Mac OS X Server

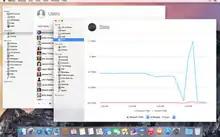
The Server app running on OS X Yosemite

In releasing the developer preview of Mac OS X Lion in February 2011, Apple indicated that beginning with Lion, Mac OS X Server would be bundled with the operating system and would not be marketed as a separate product. However, a few months later, the company said it would instead sell the server components as a US$49.99 add-on to Lion, distributed through the Mac App Store (as well as Lion itself). The combined cost of an upgrade to Lion and the purchase of the OS X Server add-on, which costs approximately US$50, was nonetheless significantly lower than the retail cost of Snow Leopard Server (US$499). Lion Server came with unlimited client licenses as did Snow Leopard Server. Lion Server includes new versions of iCal Server, Wiki Server, and Mail Server. More significantly, Lion Server can be used for iOS mobile device management. Starting with Apple Mac OS X Server Version 10.7 “Lion,” PostgreSQL replaces MySQL as the database provided with Mac OS X Server, coinciding with Oracle Corporation’s acquisition of Sun Microsystems and Oracle’s subsequent attempts to tighten MySQL’s licensing restrictions and to exert influence on MySQL’s previously open and independent development model.